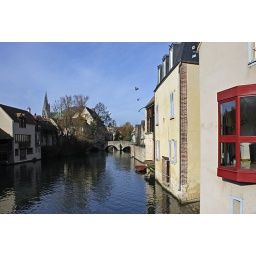
Walking in the streets of Chartres. View of the river Eure.The towers of the cathedral can be seen at left background.